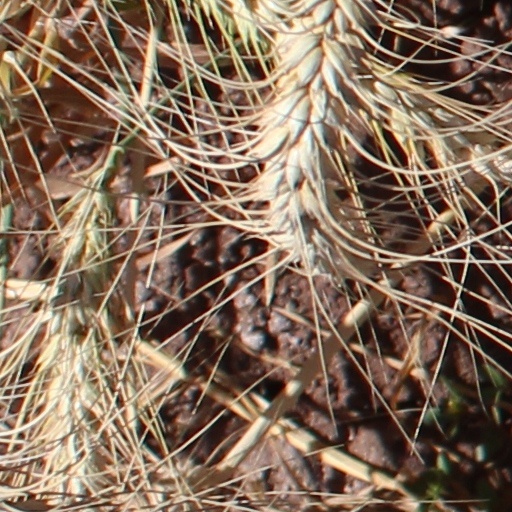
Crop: wheat